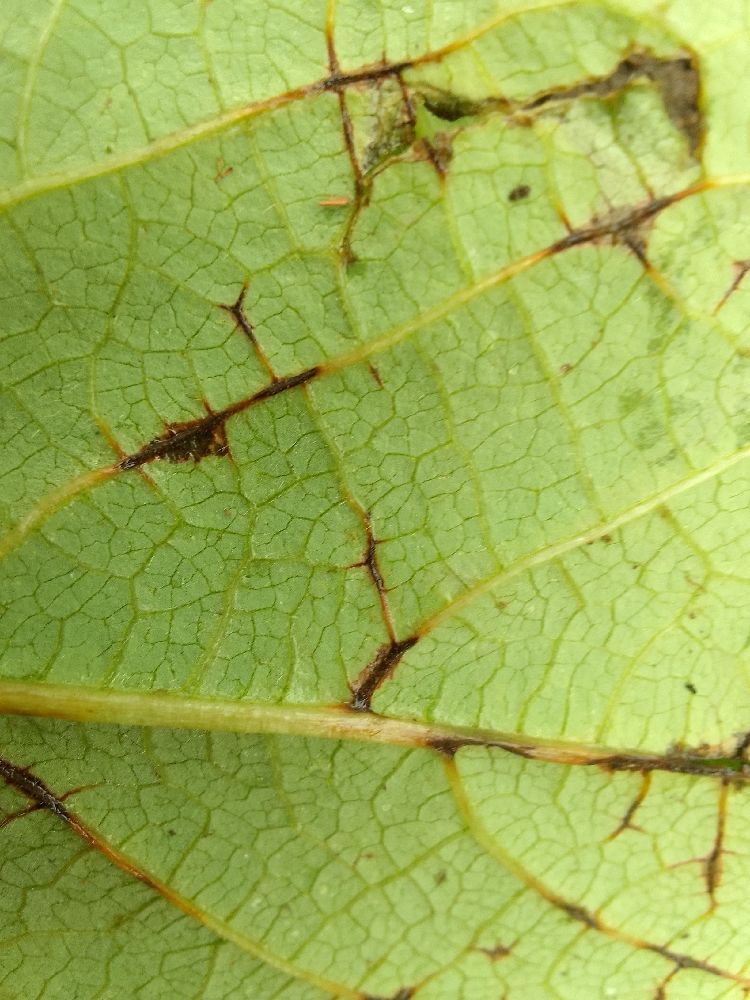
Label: anthracnose